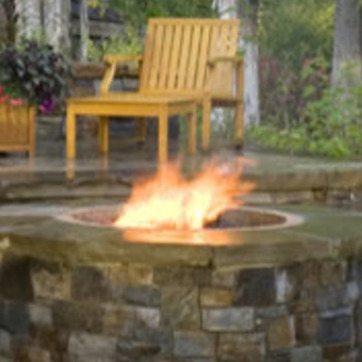
Material: other